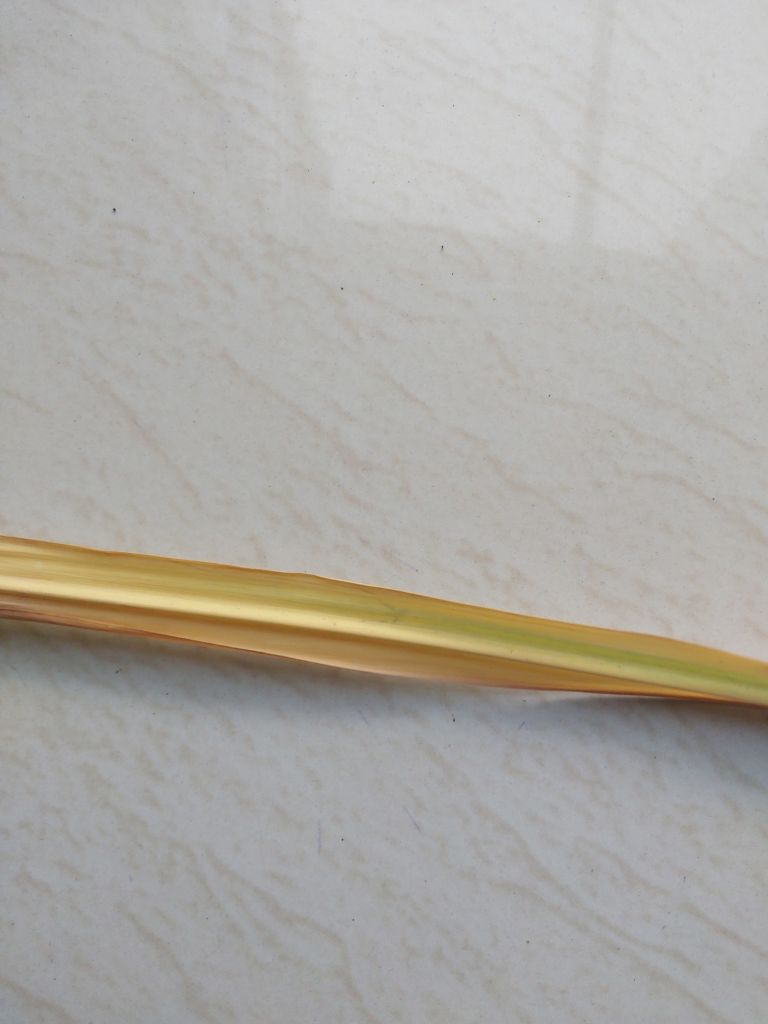
Label: Dried